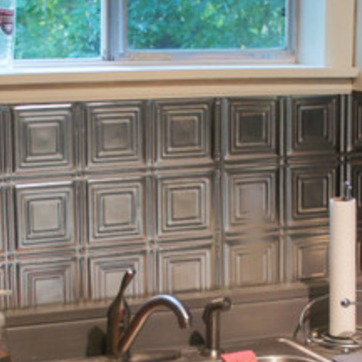
Material: tile